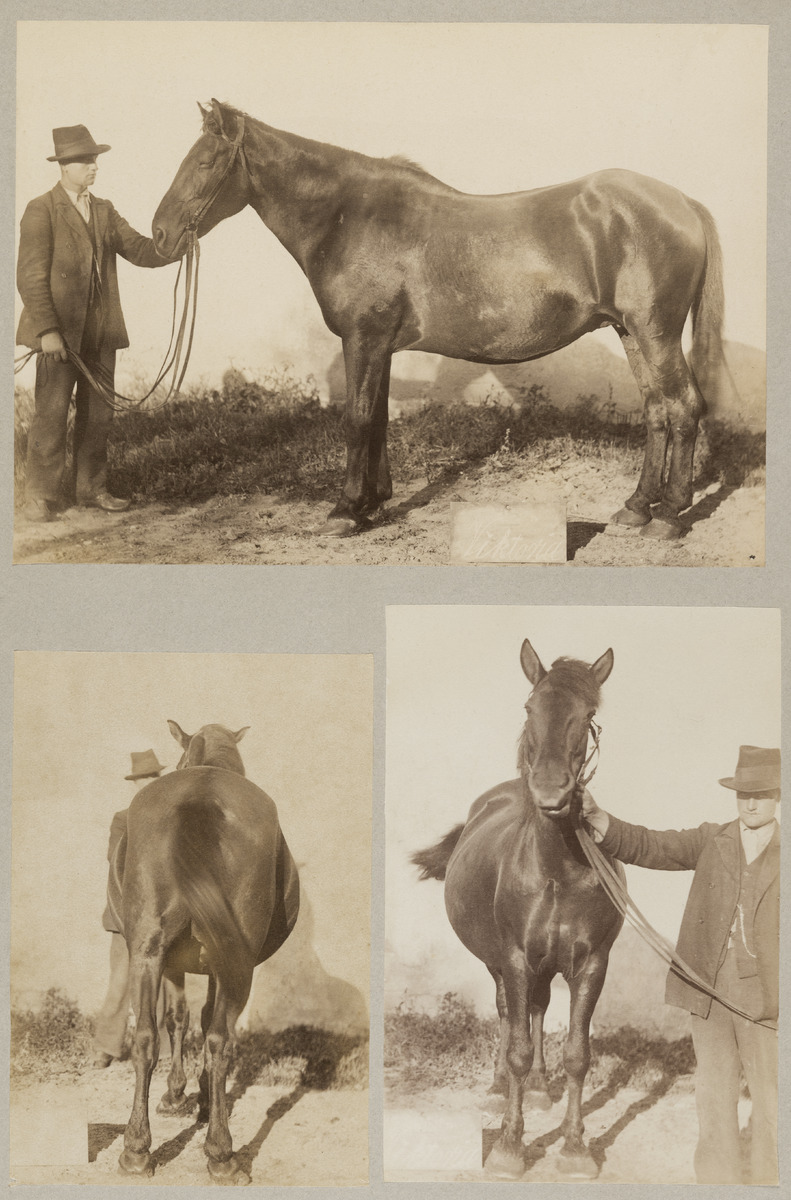
Hevosten esittelyä Tuomarinkylän kartanolla 1900-luvun vaihteessa, kuvassa tiineenä oleva kylmäveritamma Viktoria
sisällön kuvaus: Hevosten esittelyä Tuomarinkylän kartanolla 1900-luvun vaihteessa, kuvassa tiineenä oleva kylmäveritamma Viktoria. mustavalkoinen
Ajankohta: kuvausaika 1900 n.
Paikka: Suomi, Uusimaa, Helsinki, Tuomarinkylä Helsinki, Tuomarinkartano Helsinki
Aiheet: maatalous, kotieläintalous, hevoset, kartanot